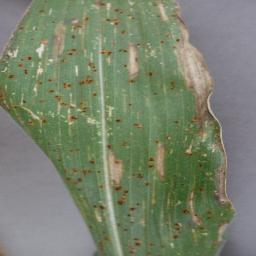
Label: Corn_(Maize)___Gray_Leaf_Spot_(Cercospora)